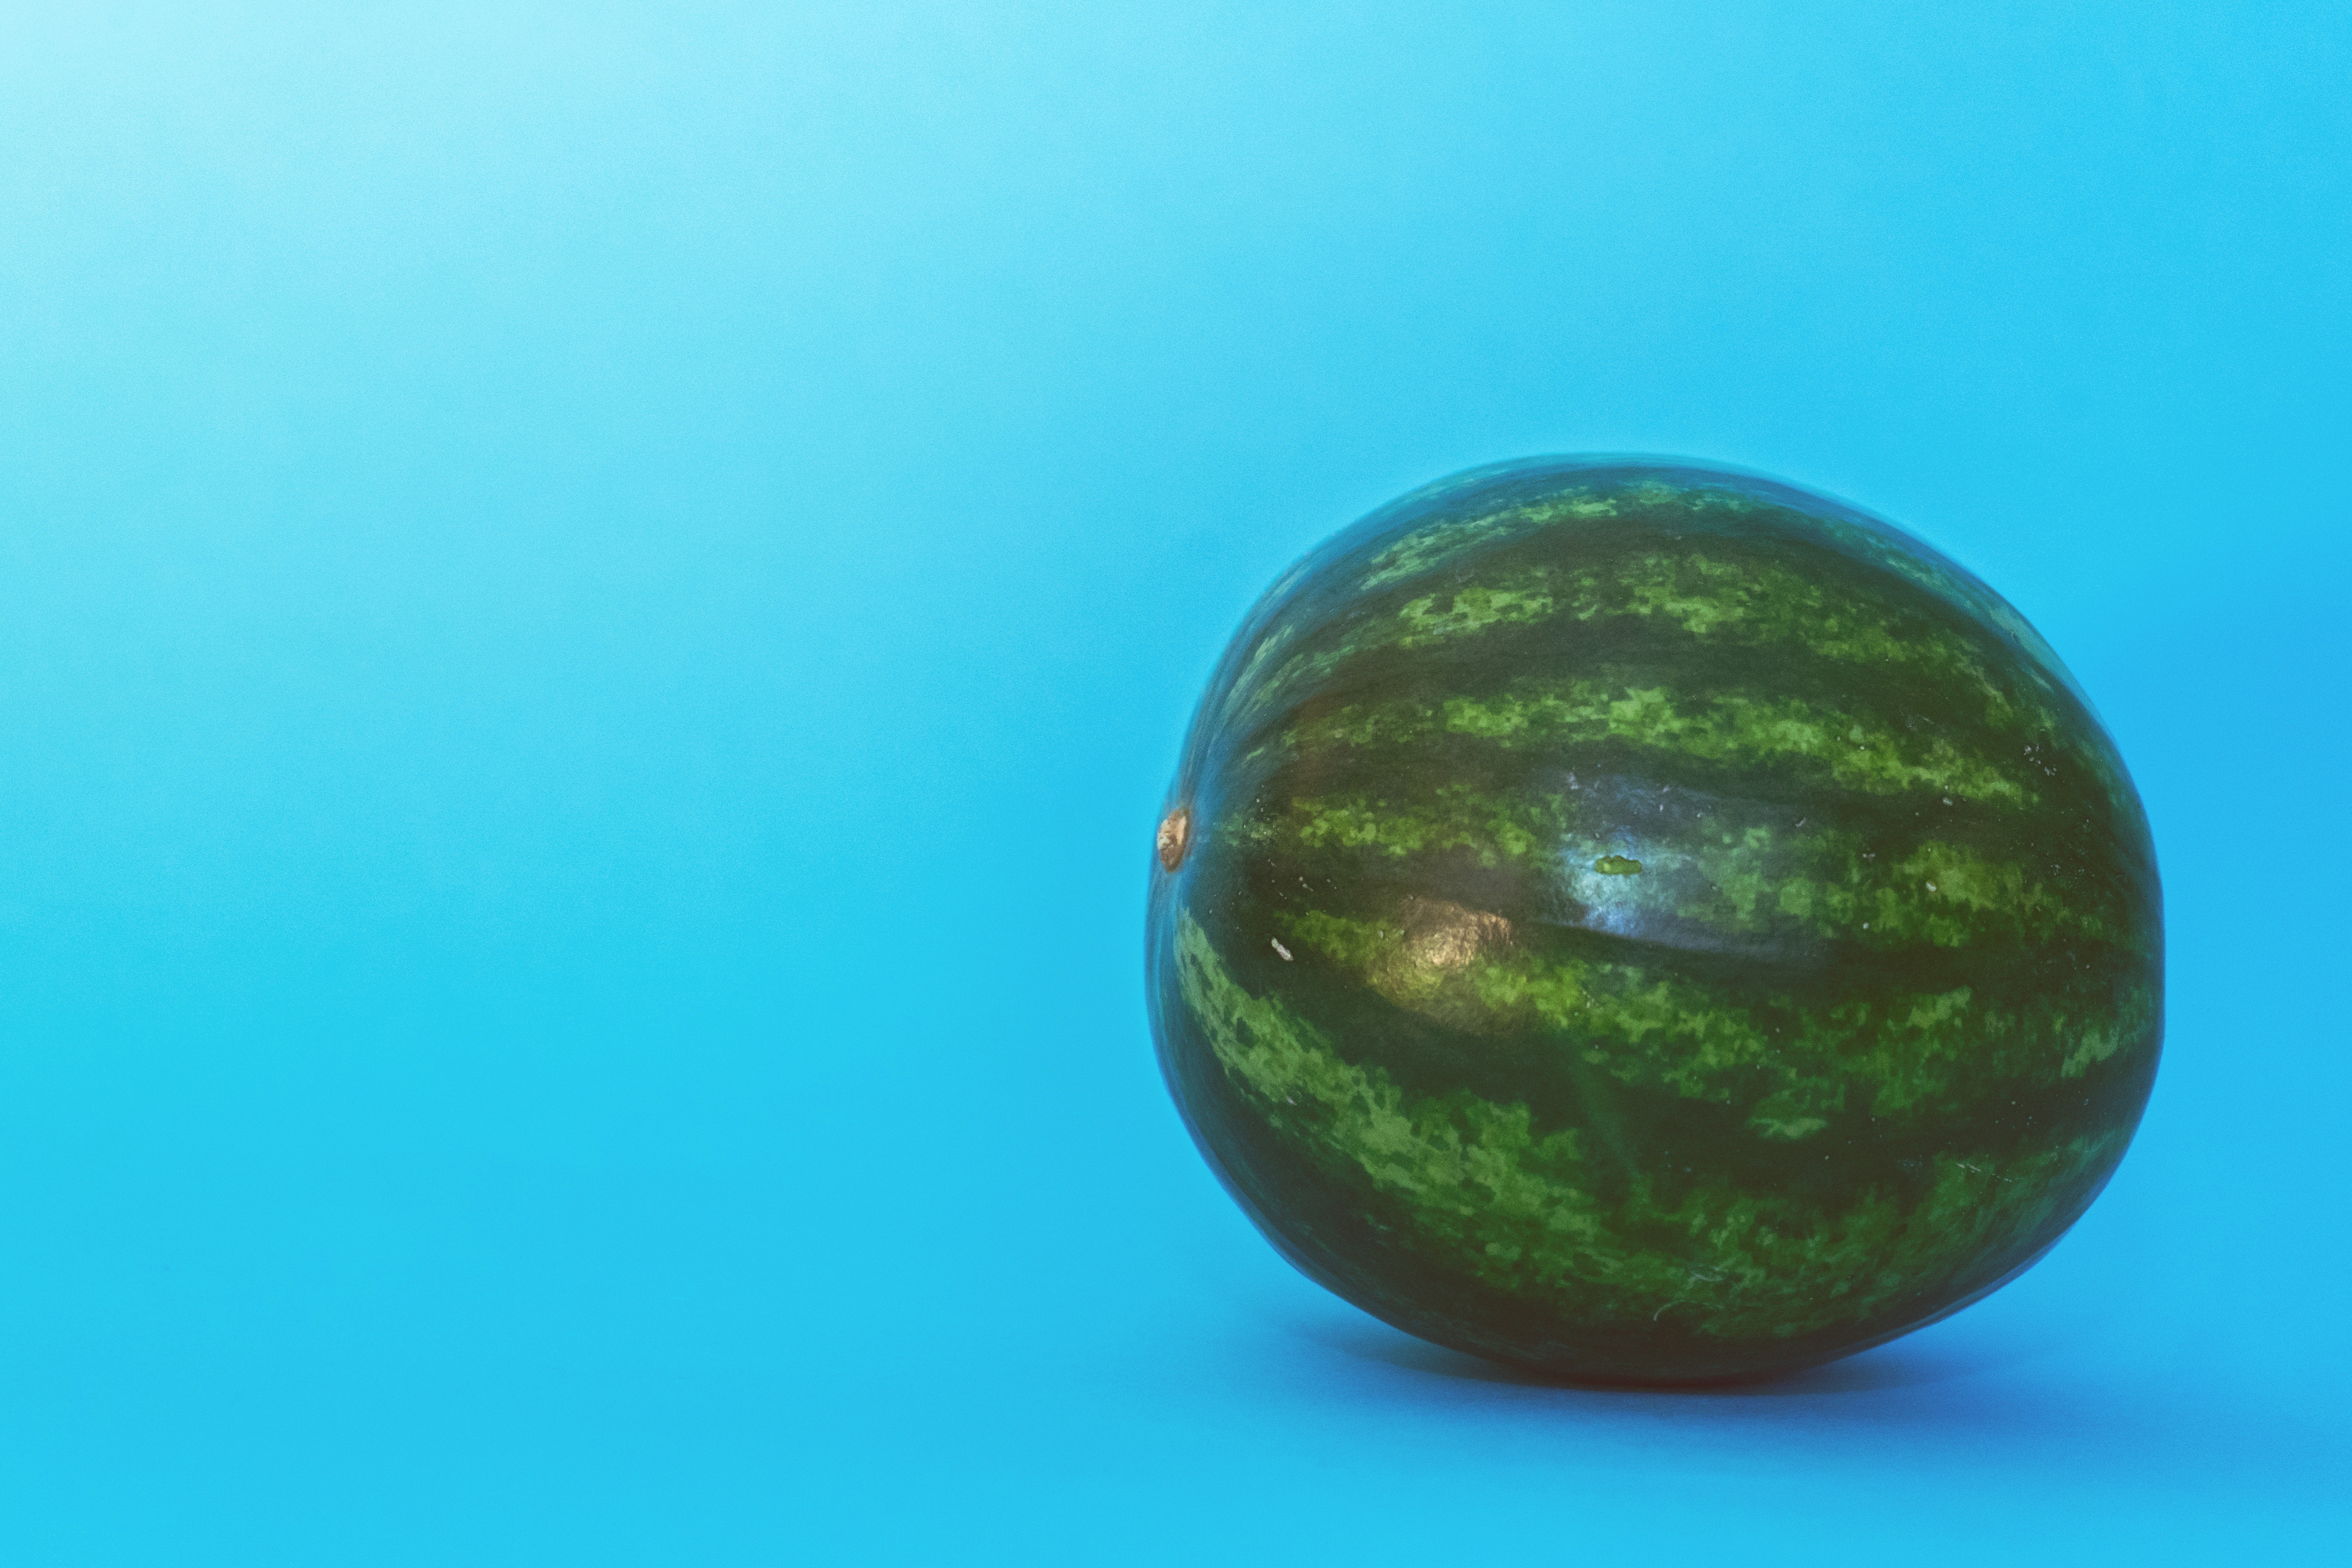
green, fruit, melon, plant, watermelon, cucumber, gourd, and melon family, food, produce, seedless fruit, vegetable